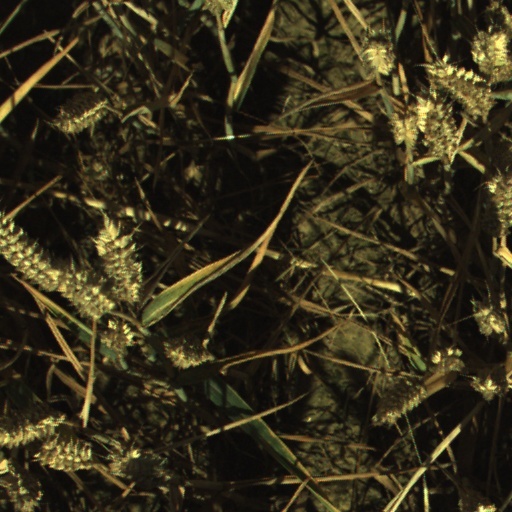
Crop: wheat